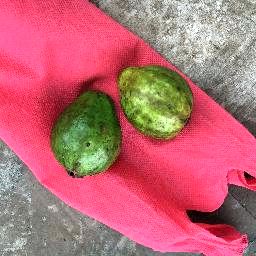
Fruit: Guava
Quality: Good